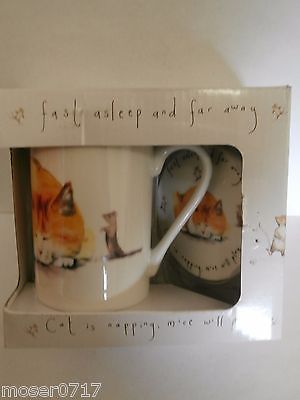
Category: mug